Dakota War of 1862

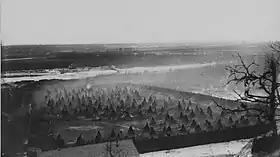
Dakota internment camp, Fort Snelling, winter 1862

At Camp Release on September 26, 1862, the Dakota Peace Party handed over 269 former prisoners to the troops commanded by Colonel Sibley. The captives included 162 "mixed-bloods" (mixed-race) and 107 whites, mostly women and children, who had been held hostage by the "hostile" Dakota camp, which broke up as Little Crow and some of his followers fled to the northern plains. In the nights that followed, a growing number of Mdewakanton men who had participated in battles quietly joined the "friendly" Dakota at Camp Release; many did not want to spend winter on the plains and were persuaded by Sibley's earlier promise to punish only those who had killed settlers.